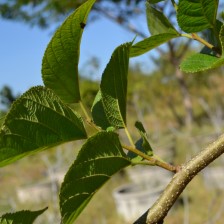
Variety: TaiwanStraberry